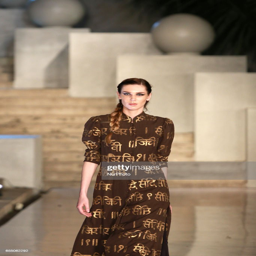
a model presents creations by person at the fashion week .